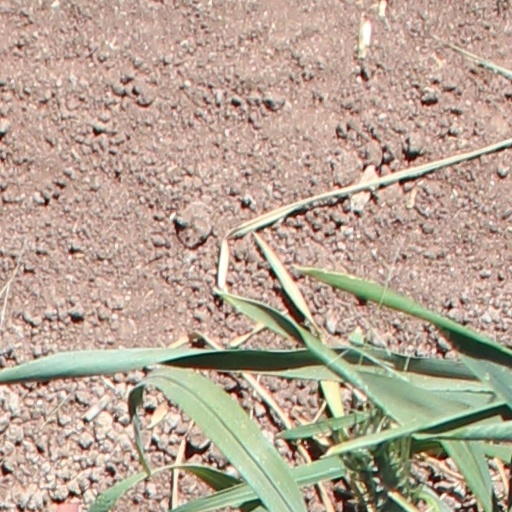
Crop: wheat